Mario Cantaluppi

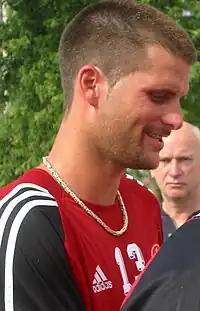
Cantaluppi with 1. FC Nürnberg

Mario "Lupo" Cantaluppi (born 11 April 1974) is a Swiss former professional footballer who played as a defender or midfielder.